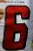
Number: 6